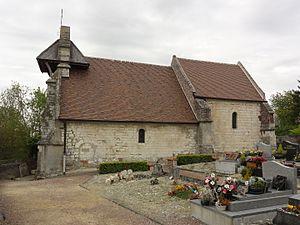
Courbes est une commune française située dans le département de l'Aisne, en région Hauts-de-France.